Tam Dalyell

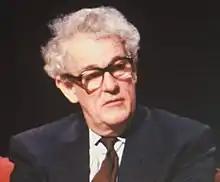
Dalyell on "After Dark" in 1991

Sir Thomas Dalyell, 11th Baronet (9 August 1932 – 26 January 2017), known as Tam Dalyell, was a Scottish politician who served as Member of Parliament (MP) for Linlithgow (formerly West Lothian) from 1962 to 2005. A member of the Labour Party, he was best known for formulating what came to be known as the "West Lothian question", on whether non-English MPs should be able to vote upon English-only matters after political devolution. He was also known for his anti-war views, opposing the Falklands War, the Gulf War, the War in Afghanistan and the Iraq War.